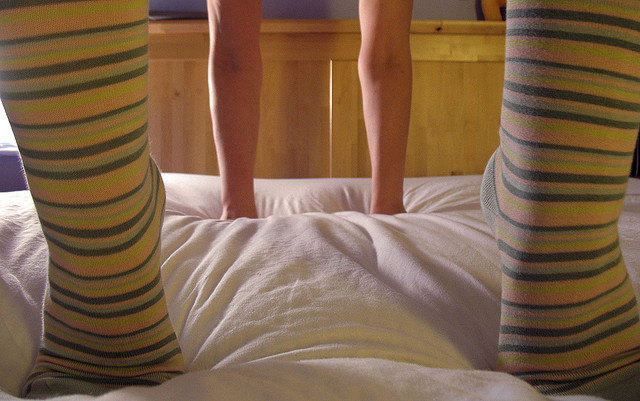
user: Given an image and a question. Answer the question in a short answer. Question: What is the pattern on the socks called? Short Answer:
assistant: stripe